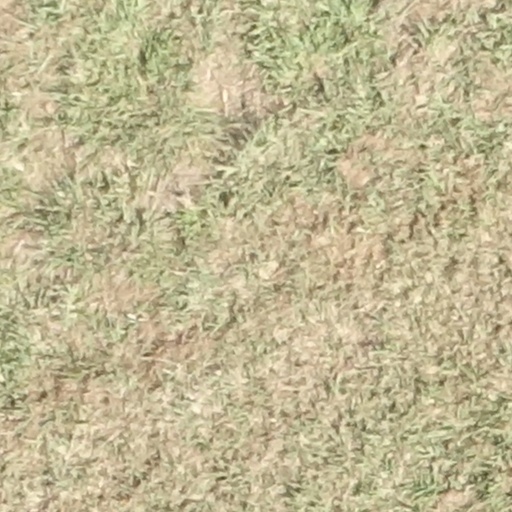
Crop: sorghum